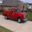
Label: pickup_truck